Ross Dunkerton

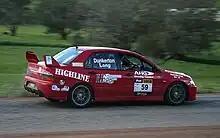
Ross Dunkerton in a Mitsubishi Lancer Evo IX

Dunkerton was awarded life membership with CAMS in 2011, inducted into the Australian Rally Hall of Fame in 2013 and the Australian Motor Sport Hall of Fame in 2016.